House van de Werve

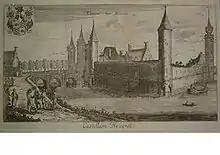
Hovorst Castle, residence of the House of van de Werve.

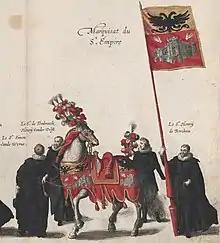
the Marquess of Antwerp symbolised in the funeral procession of Albert VII

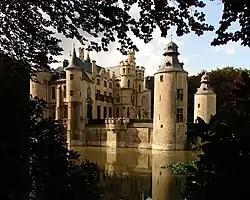
De Borrekens Castle

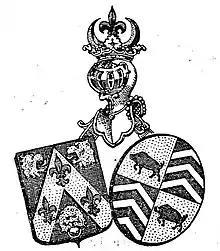
Jean-Baptiste della Faille, mayor of Antwerp. Married van de werve, Crest

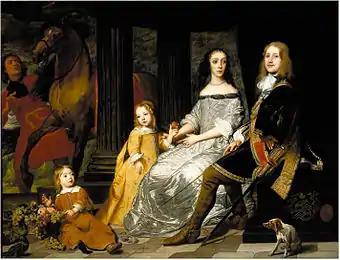
Philip, (son of Simon van de Werve and Robertine Robert de Robersart ) and his wife: portrait painted by Pieter Thijs

The Van de Werve family is one of the oldest Belgian noble families from Antwerp that is still in existence.